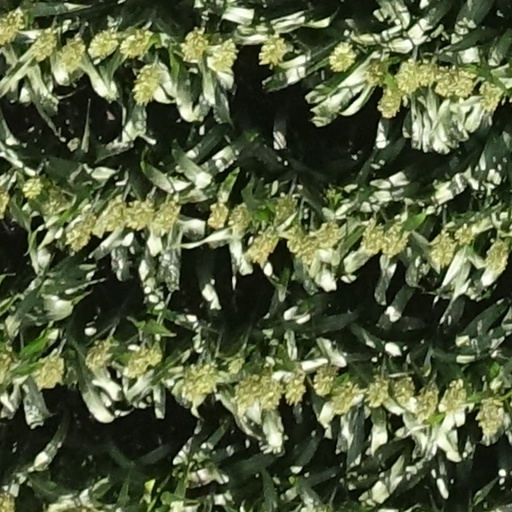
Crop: sorghum